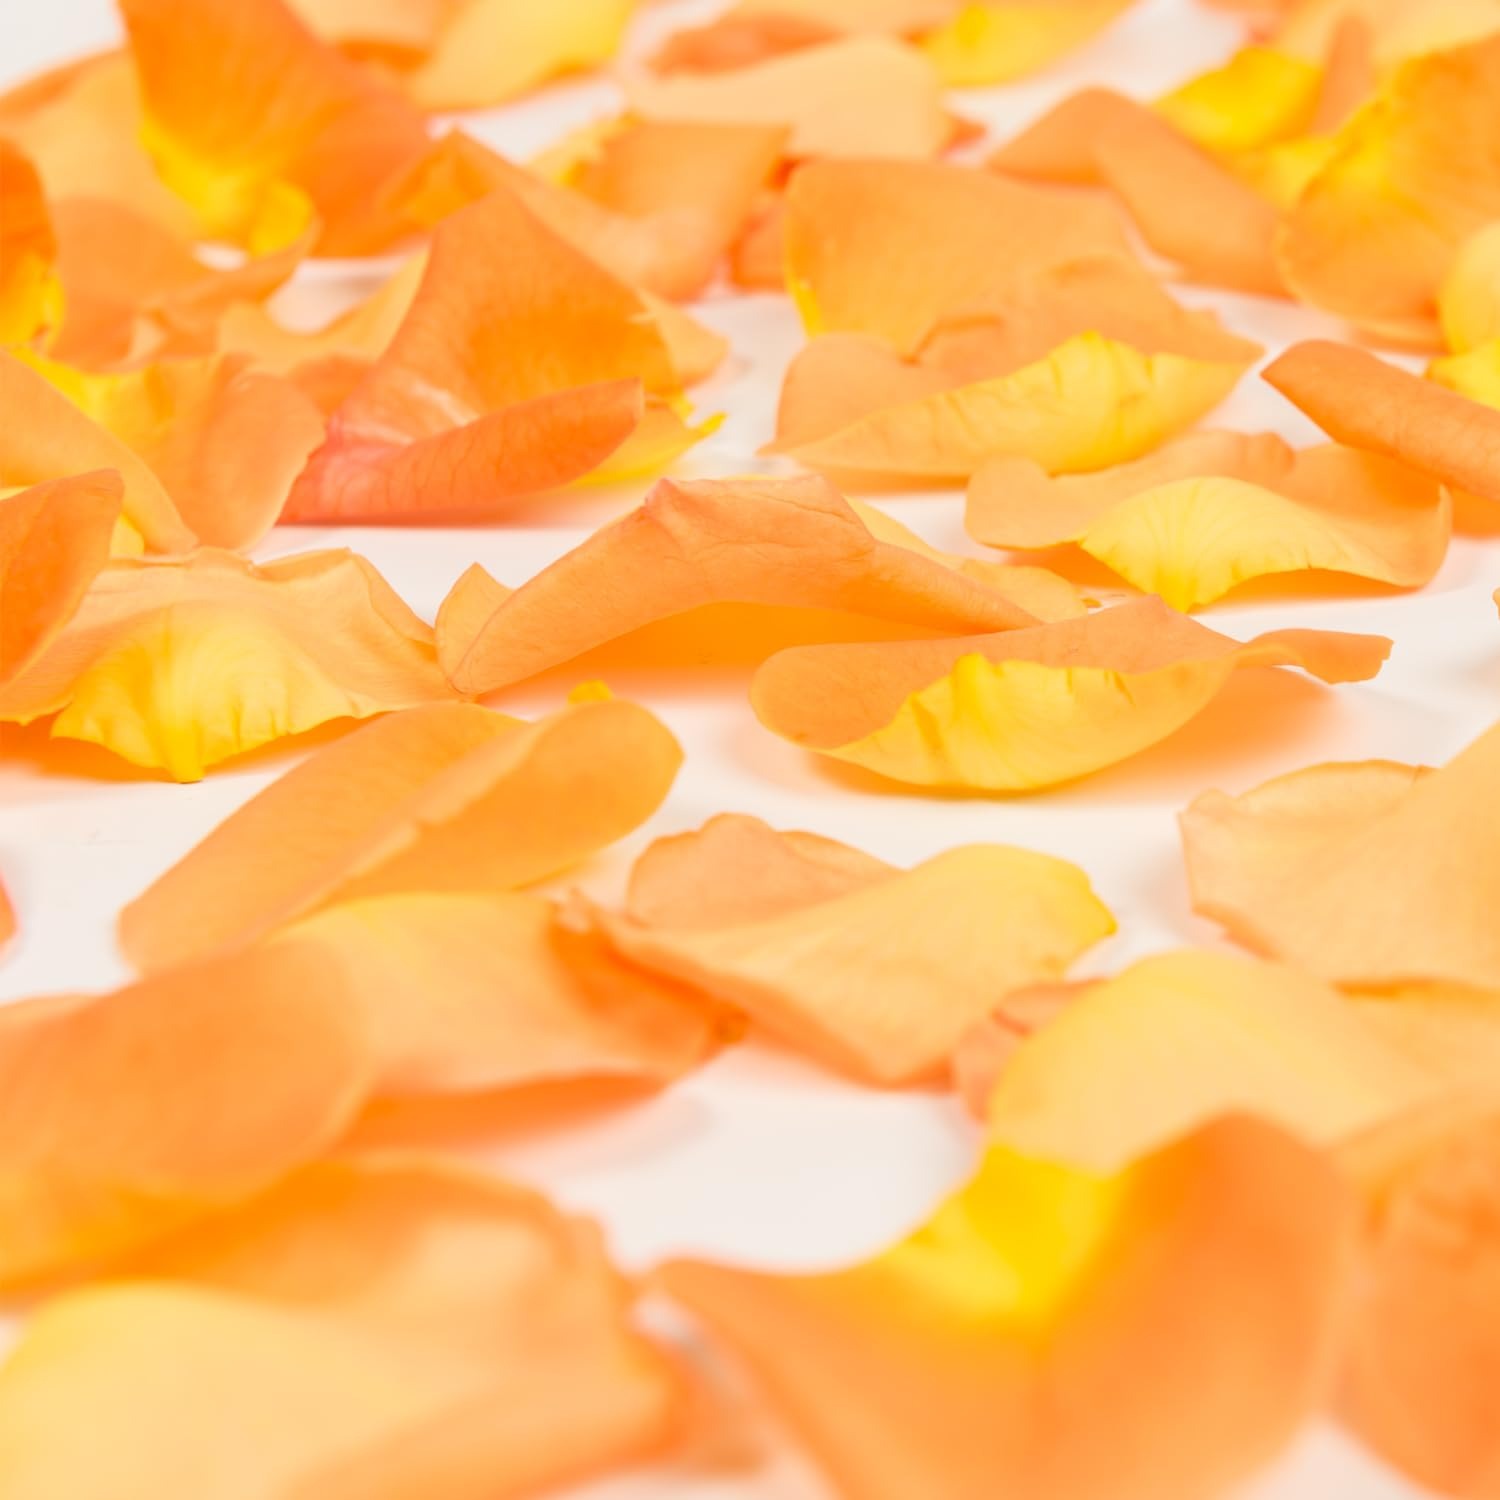
Item Name: Rose Petals Orange, Approximately 3000 units
Bullet Point 1: Approximately 1000 petals per bag
Bullet Point 2: Cut and shipped directly from our farm upon order
Bullet Point 3: Note. Please allow for small discrepancies in the color hue due to differences in monitor resolution and subtle climatic changes during growing season.
Bullet Point 4: Have more questions? Please chat with our floral expert.
Product Description: Bloomingmore farm-direct rose petals add the perfect finishing touch to anniversaries, wedding décor, and classic bride and groom send offs. All our rose petals are sustainably grown and available in a wide variety of hues to add elegance and romance to any occasion.<p><p>Prices based on availability and subject to change due to weather and market conditions</p><p>Before flowers ship, they are prepared with proper hydration methods. If flowers appear sleepy and thirsty, it is normal.</p><p>Covered by the Freshness Satisfaction Guarantee. We are here to help Monday to Friday, 9:00 am to 5:00 pm EST (Eastern Standard Time), telephone (866) 436-0030 or email customerservice@bloomingmore.com. </p><p>Cancellations must be received & confirmed at least 1 business day before your delivery date. Refunds will not be given for cancellations less than 1 day, or if product has already shipped. If, for any reason, you are not satisfied, please notify us so we can assist you. Depending on the issue, we will provide a replacement or refund for defective products. Unfortunately, we do not accept returns for any reason on floral products as they are perishable.</p><p>Time constraints may affect a replacement. Special order items take time to process; a 24-hour replacement may not be available.</p><p>Requests for replacements and pictures must be received prior to 2:00 pm EST in order to process same day. Digital images will be required for any replacement or refund and must be received within 48 hours after receiving the product.</p><p>Refunds will not be given for circumstances resulting from negligence, weather, holiday, incorrect delivery date, or incorrect address.</p><p>Signature is required for all floral products. Someone must be available to sign or contact the carrier directly for any changes. Please note, any change may affect or delay your delivery.</p>
Value: 1.0
Unit: Count

Price: 76.98